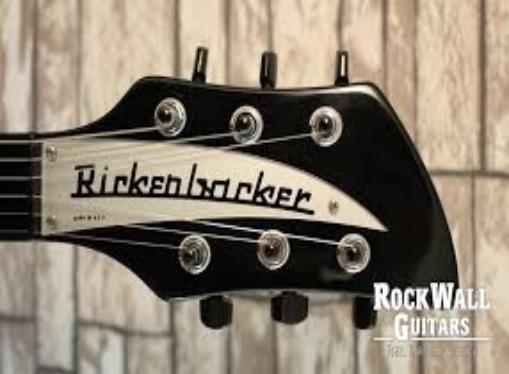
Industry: Electronic